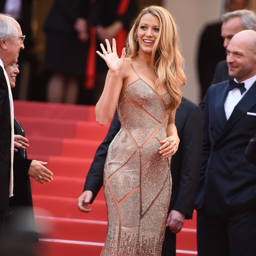
person likely looked uber glamorous in a sparkly fitted dress .